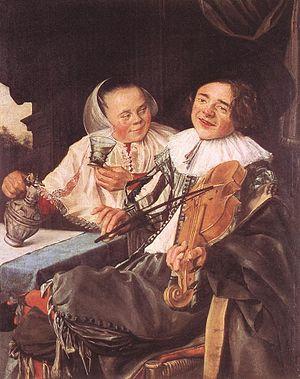
Judith Jans Leyster ou Leijster, née le 28 juillet 1609 à Haarlem et morte le 10 février 1660 à Heemstede, est une peintre néerlandaise.